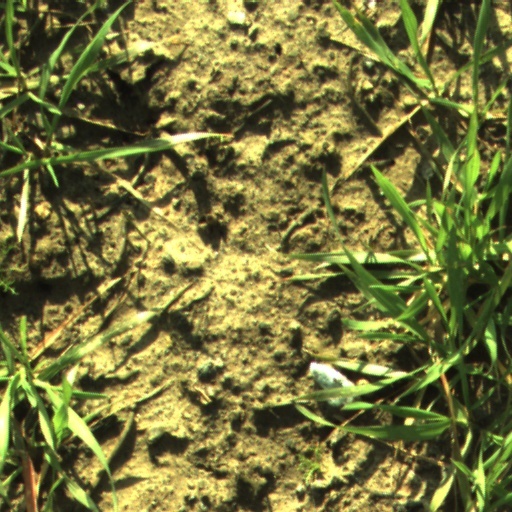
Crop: wheat